Maine Pyar Kiya (2014 film)

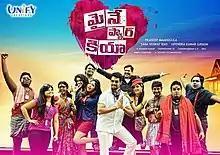
Film poster

Maine Pyar Kiya is a 2014 Indian Telugu-language romantic drama film directed by debutant Pradeep Madugula and starring Pradeep Ryan, Isha Talwar, Satyadev and Madhumitha.